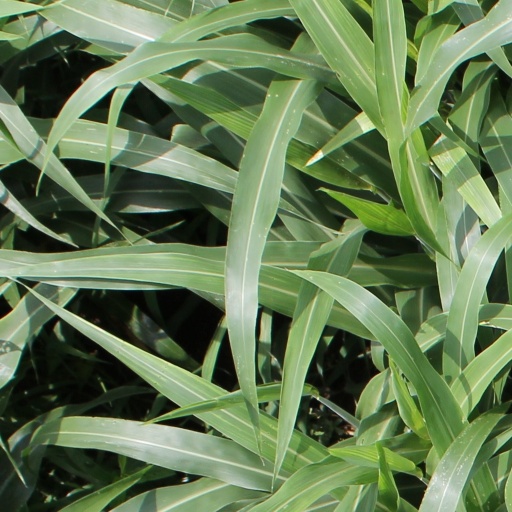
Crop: sorghum